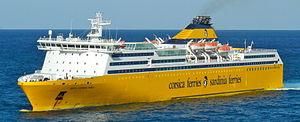
le Mega Express Three à Bastia (Corse) en provenance de Golfo-Aranci (Sardaigne)
Corsica Ferries - Sardinia Ferries ou simplement Corsica Ferries est une compagnie de navigation maritime privée franco-italienne, qui assure des liaisons maritimes en ferry depuis le continent français et italien vers la Corse, la Sardaigne, Majorque, la Sicile et l'Île d'Elbe. Fondée en 1968 par l'homme d'affaires bastiais Pascal Lota, la compagnie, alors nommée Corsica Line, débute ses activités dans le transport des passagers entre la Corse et l'Italie. Au terme d'une croissance incessante tout au long des années 1970 et 1980 avec notamment l'ouverture d'une ligne vers la Sardaigne en 1982, la société bastiaise s'installe sur le marché français avec l'ouverture des lignes au départ de Nice en 1996 puis de Toulon en 2000. S'appuyant sur un mode de fonctionnement économique inspiré du low cost, la compagnie devient dès 2002 leader sur le marché, en nombre de passagers transportés, entre la métropole, l'Italie et la Corse, surpassant l'ex-compagnie publique, la SNCM.
Le Mega Express Three est un ferry rapide du groupe Corsica Ferries - Sardinia Ferries. Construit entre 2000 et 2001 par les chantiers sud-coréens Samsung Heavy Industries de Geoje pour la compagnie grecque Minoan Lines sous le nom d’Oceanus, il était à l'origine un navire mixte mis en service en août 2001 entre la Grèce et l'Italie. Après avoir desservi Malte et la Tunisie en 2002 sous le nom d‘Ariadne Palace I, il est racheté par Corsica Ferries en 2003 et il reste sous les couleurs de Minoan Lines pendant l'été avant de prendre la direction de l'Italie où il sera transformé en profondeur pour être converti en car-ferry. Il dessert depuis 2004 les lignes du groupe bastiais entre les continents italiens et français vers la Sardaigne et la Corse.